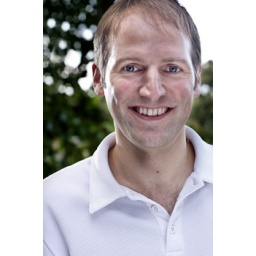
bare 430EX back left, silver reflector below